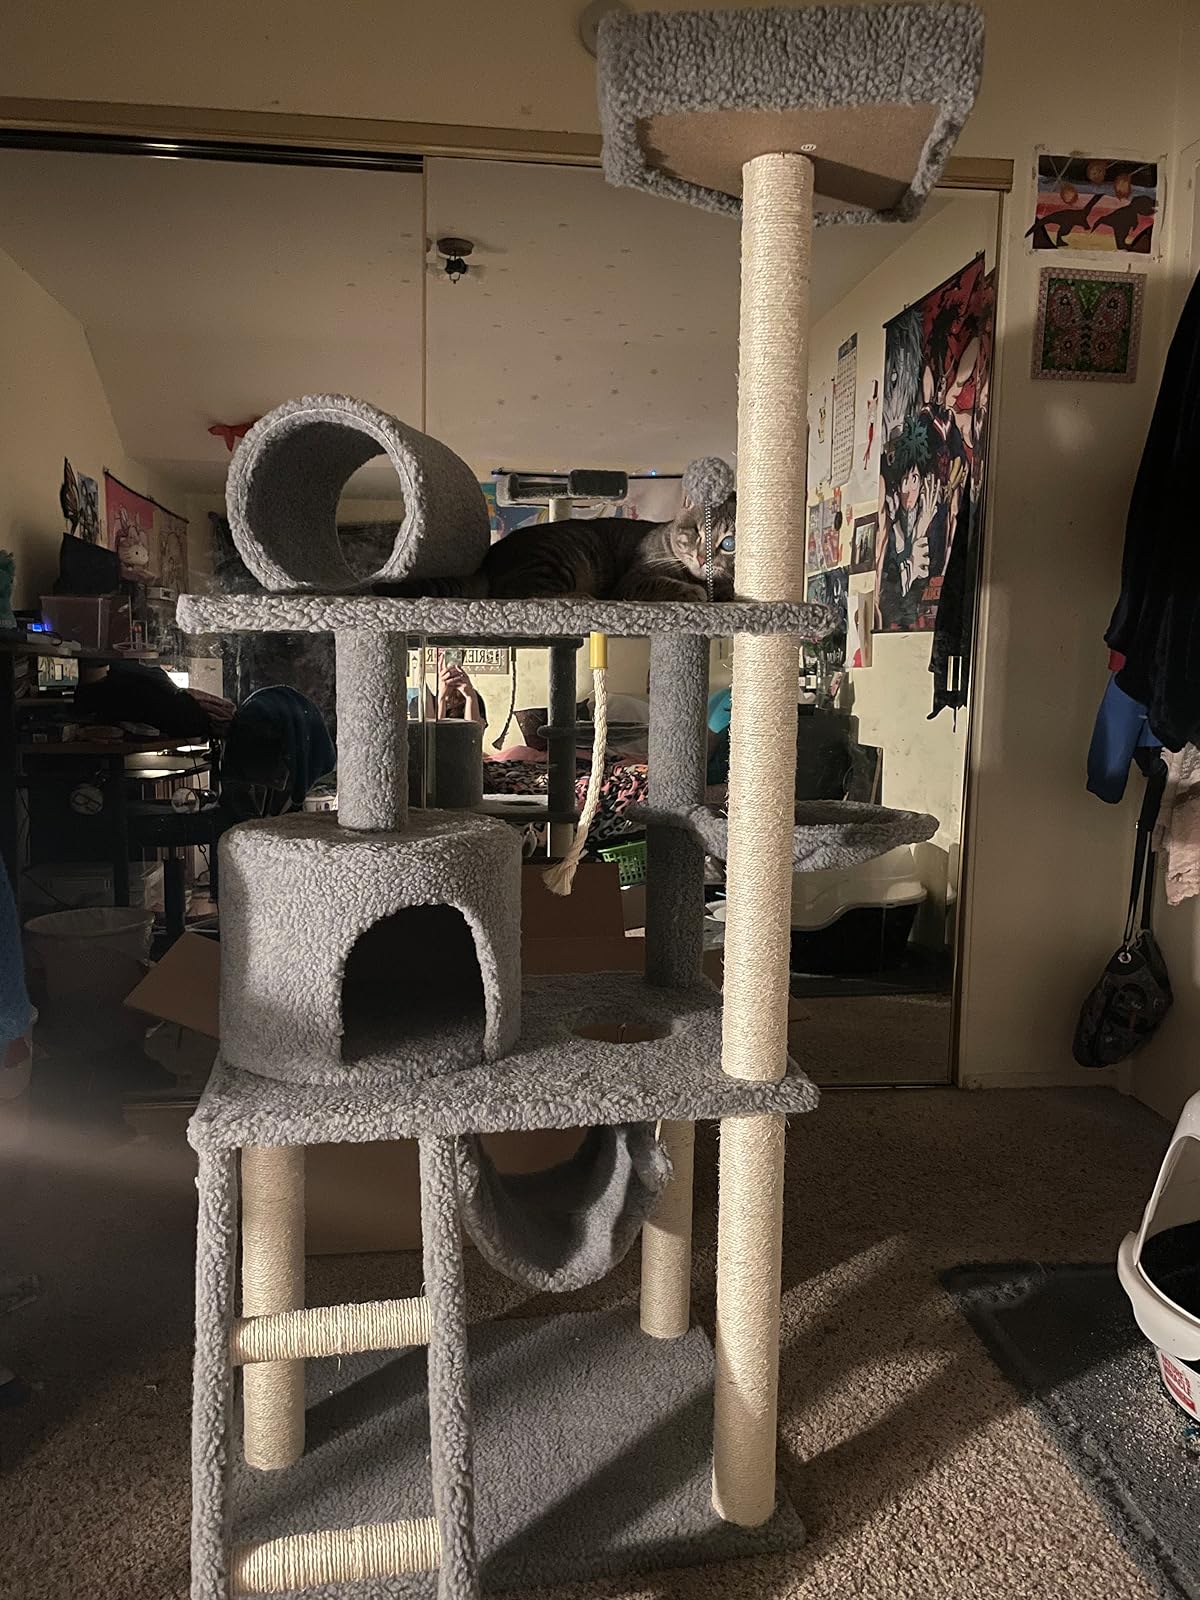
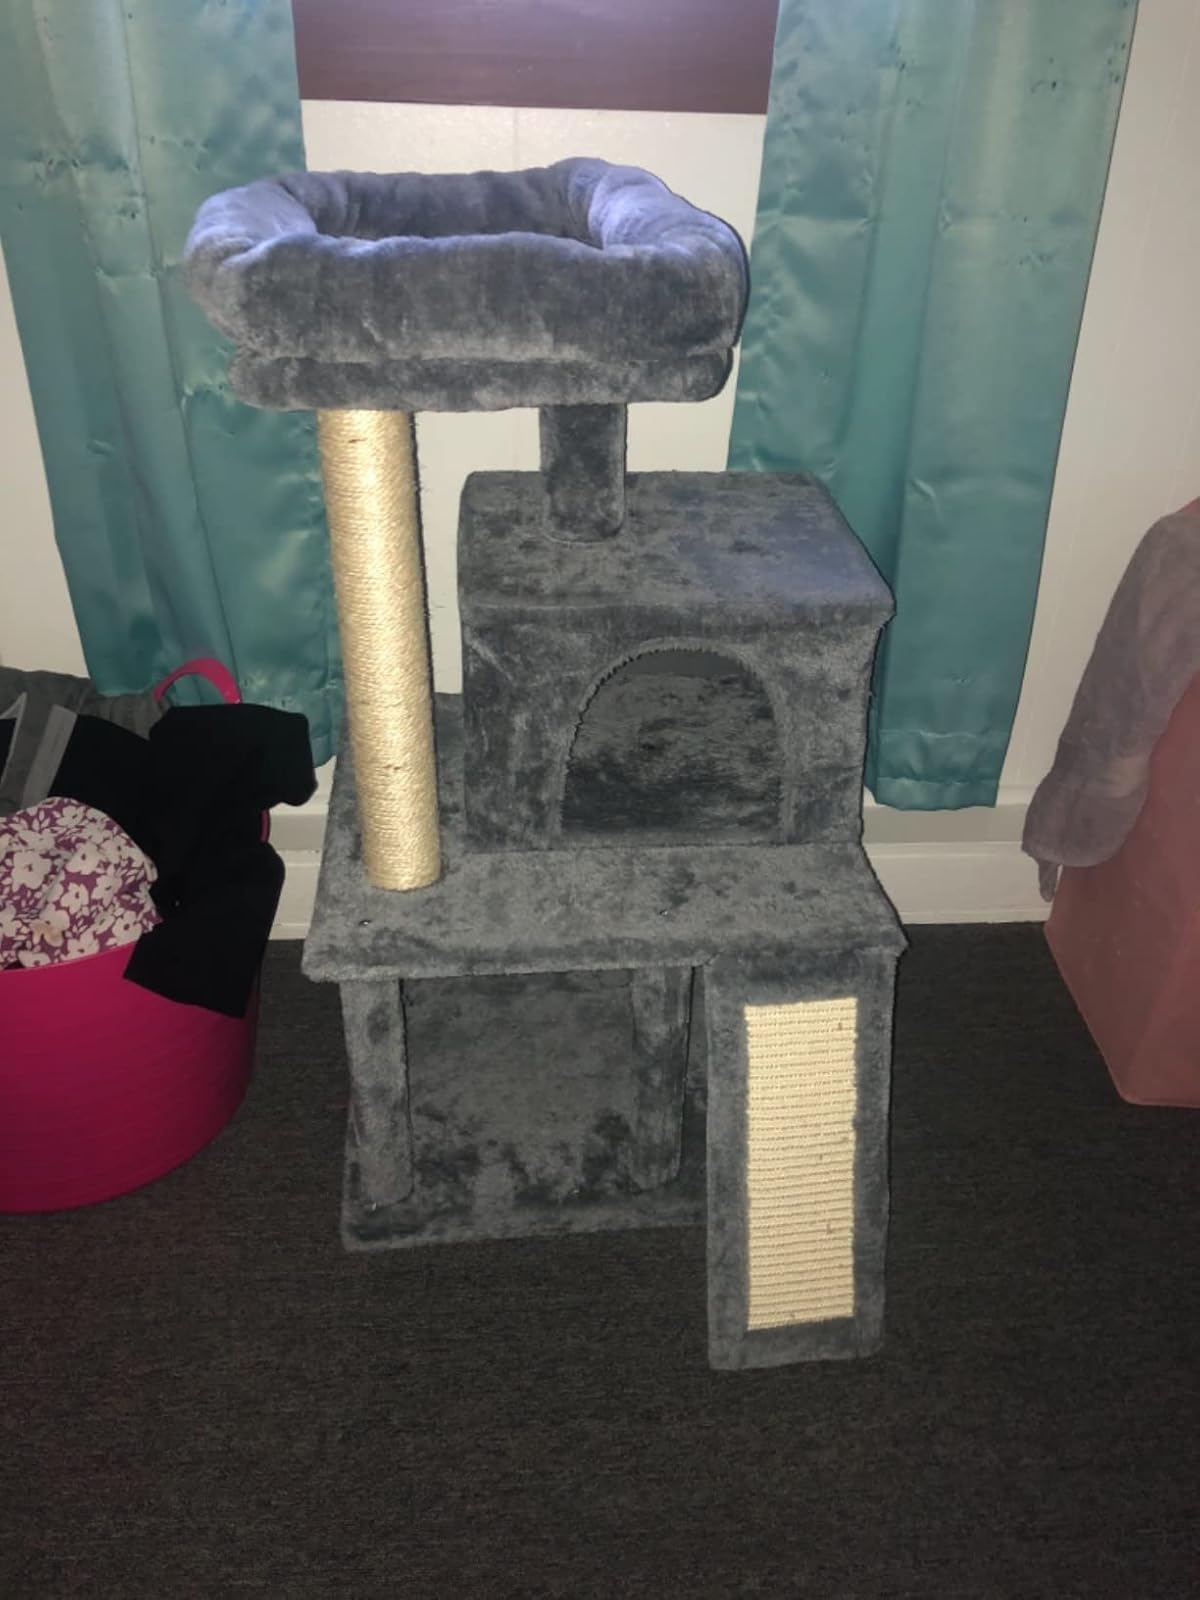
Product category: items_cat tree
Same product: no